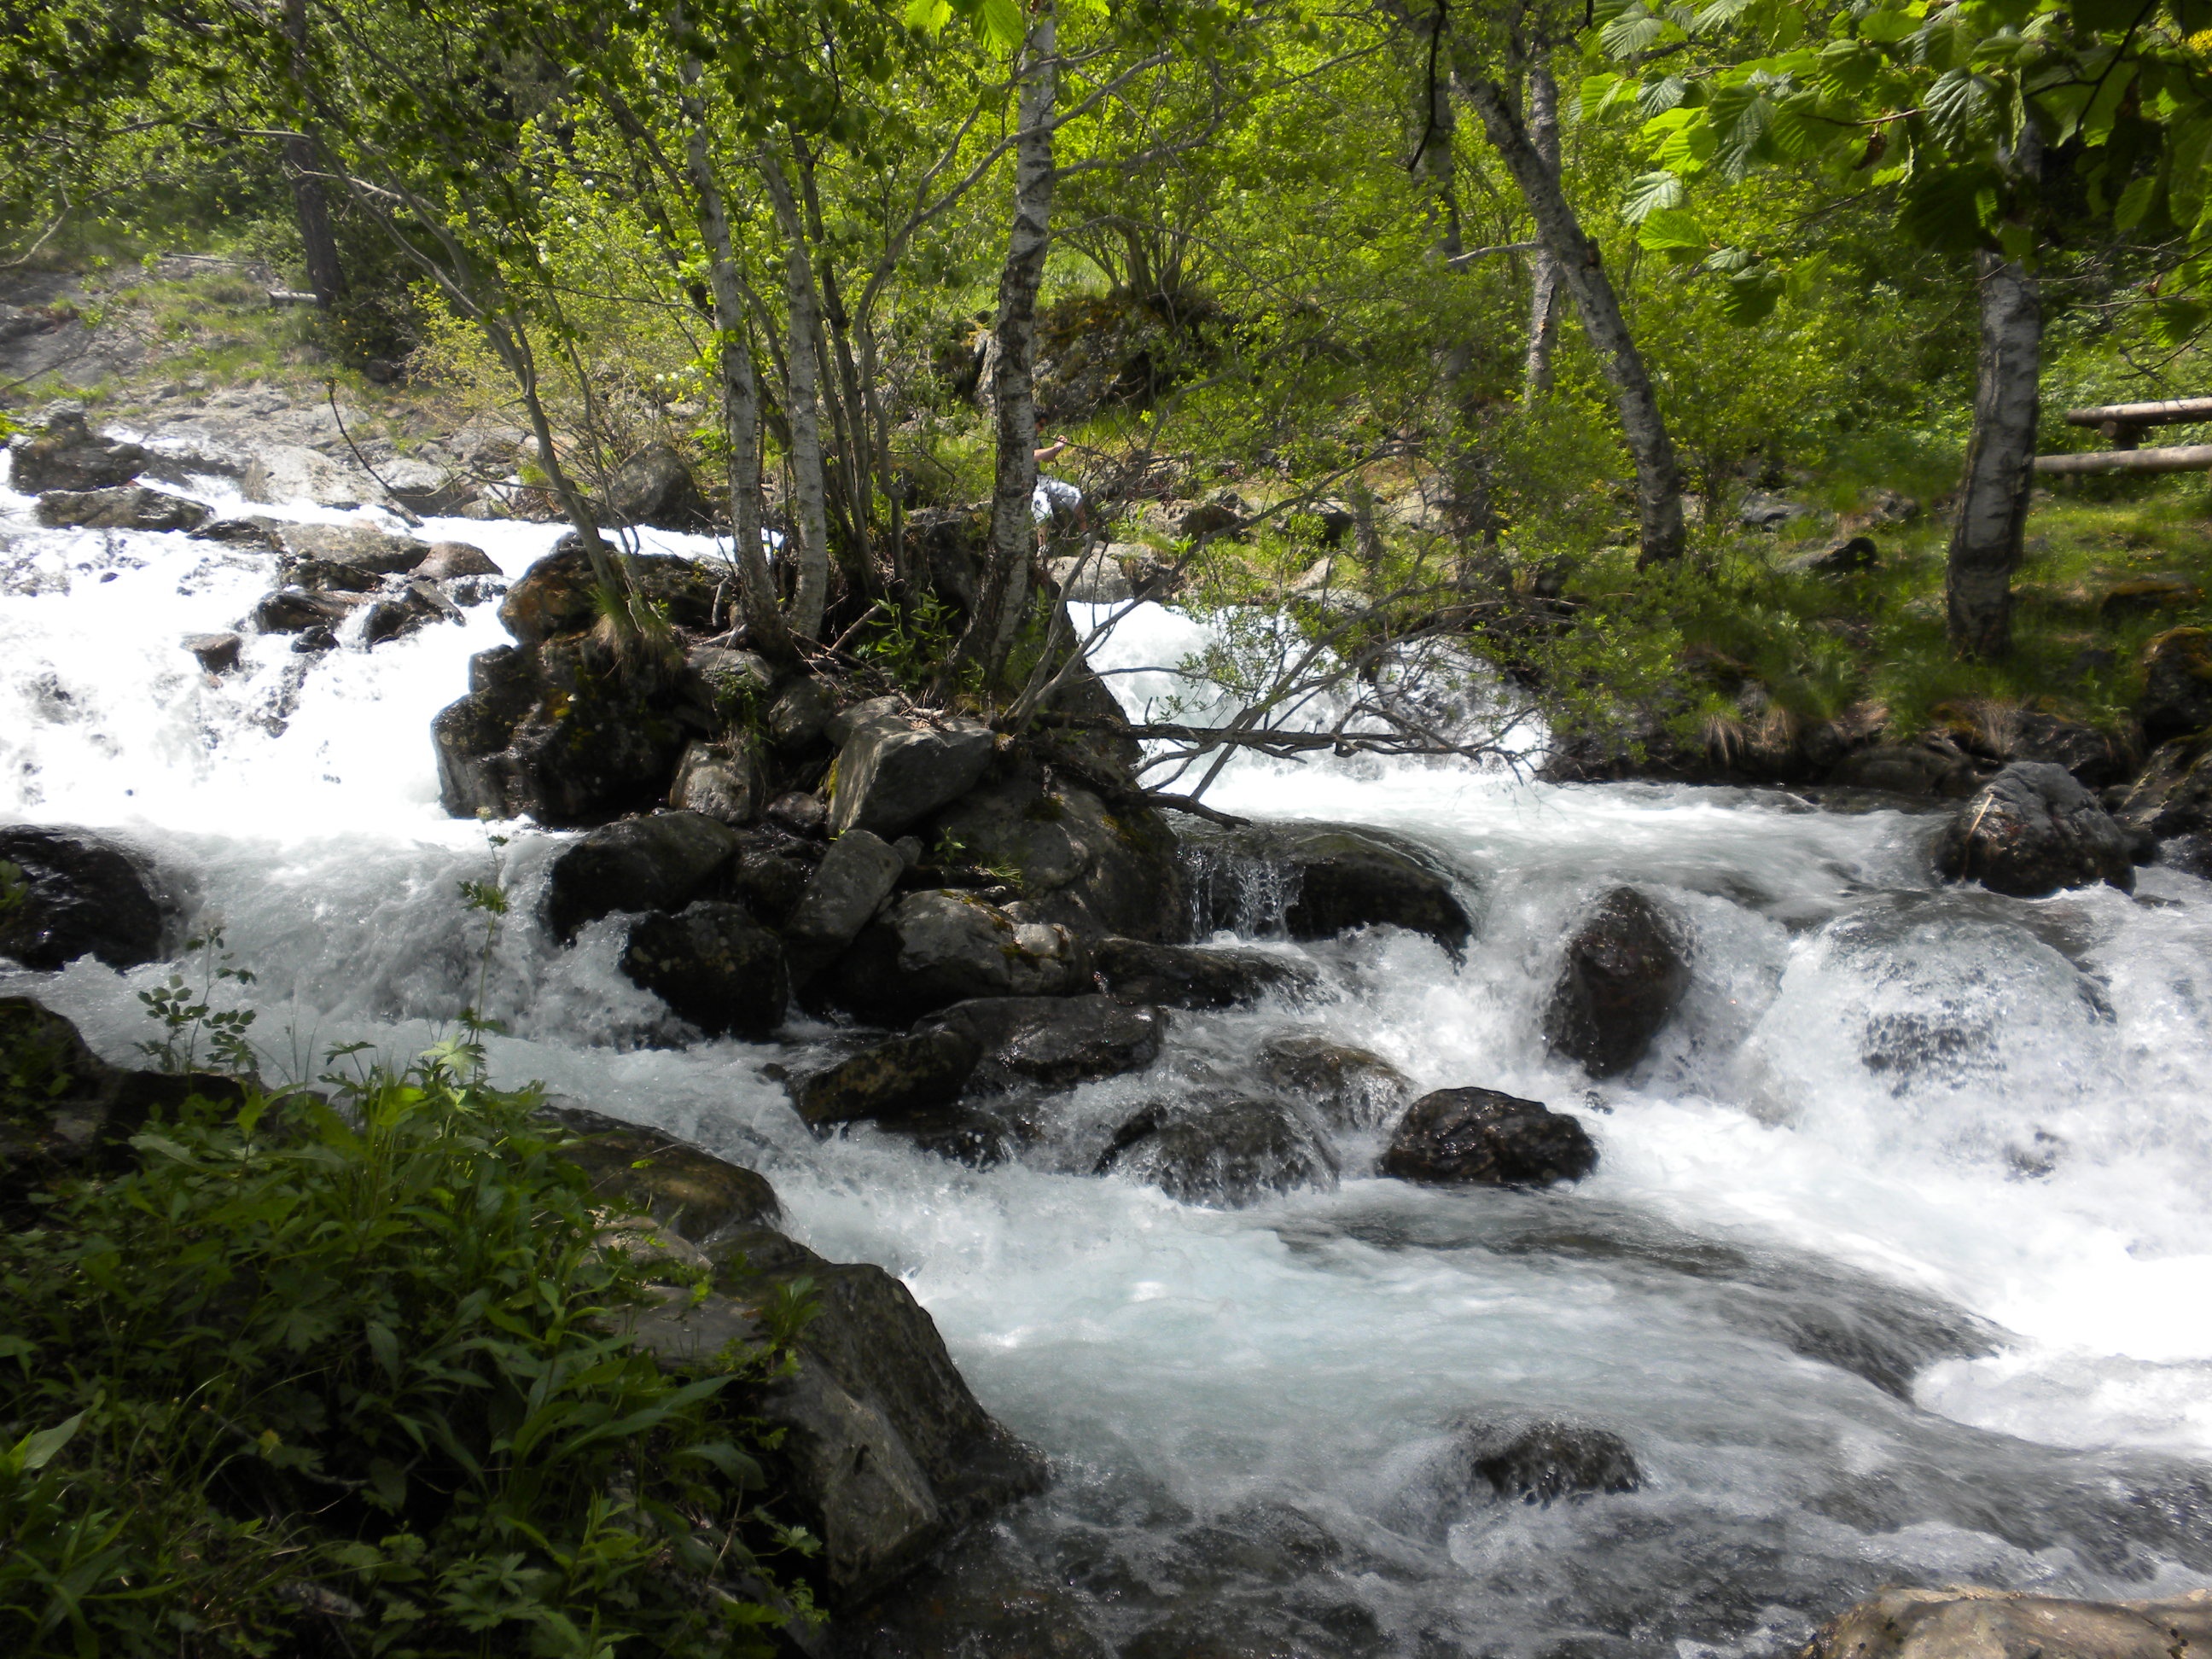
water, forest, waterfall, creek, wilderness, river, valley, stream, rapid, body of water, trees, spain, rainforest, ravine, wasserfall, water feature, watercourse, streams, landform, andorra, geographical feature